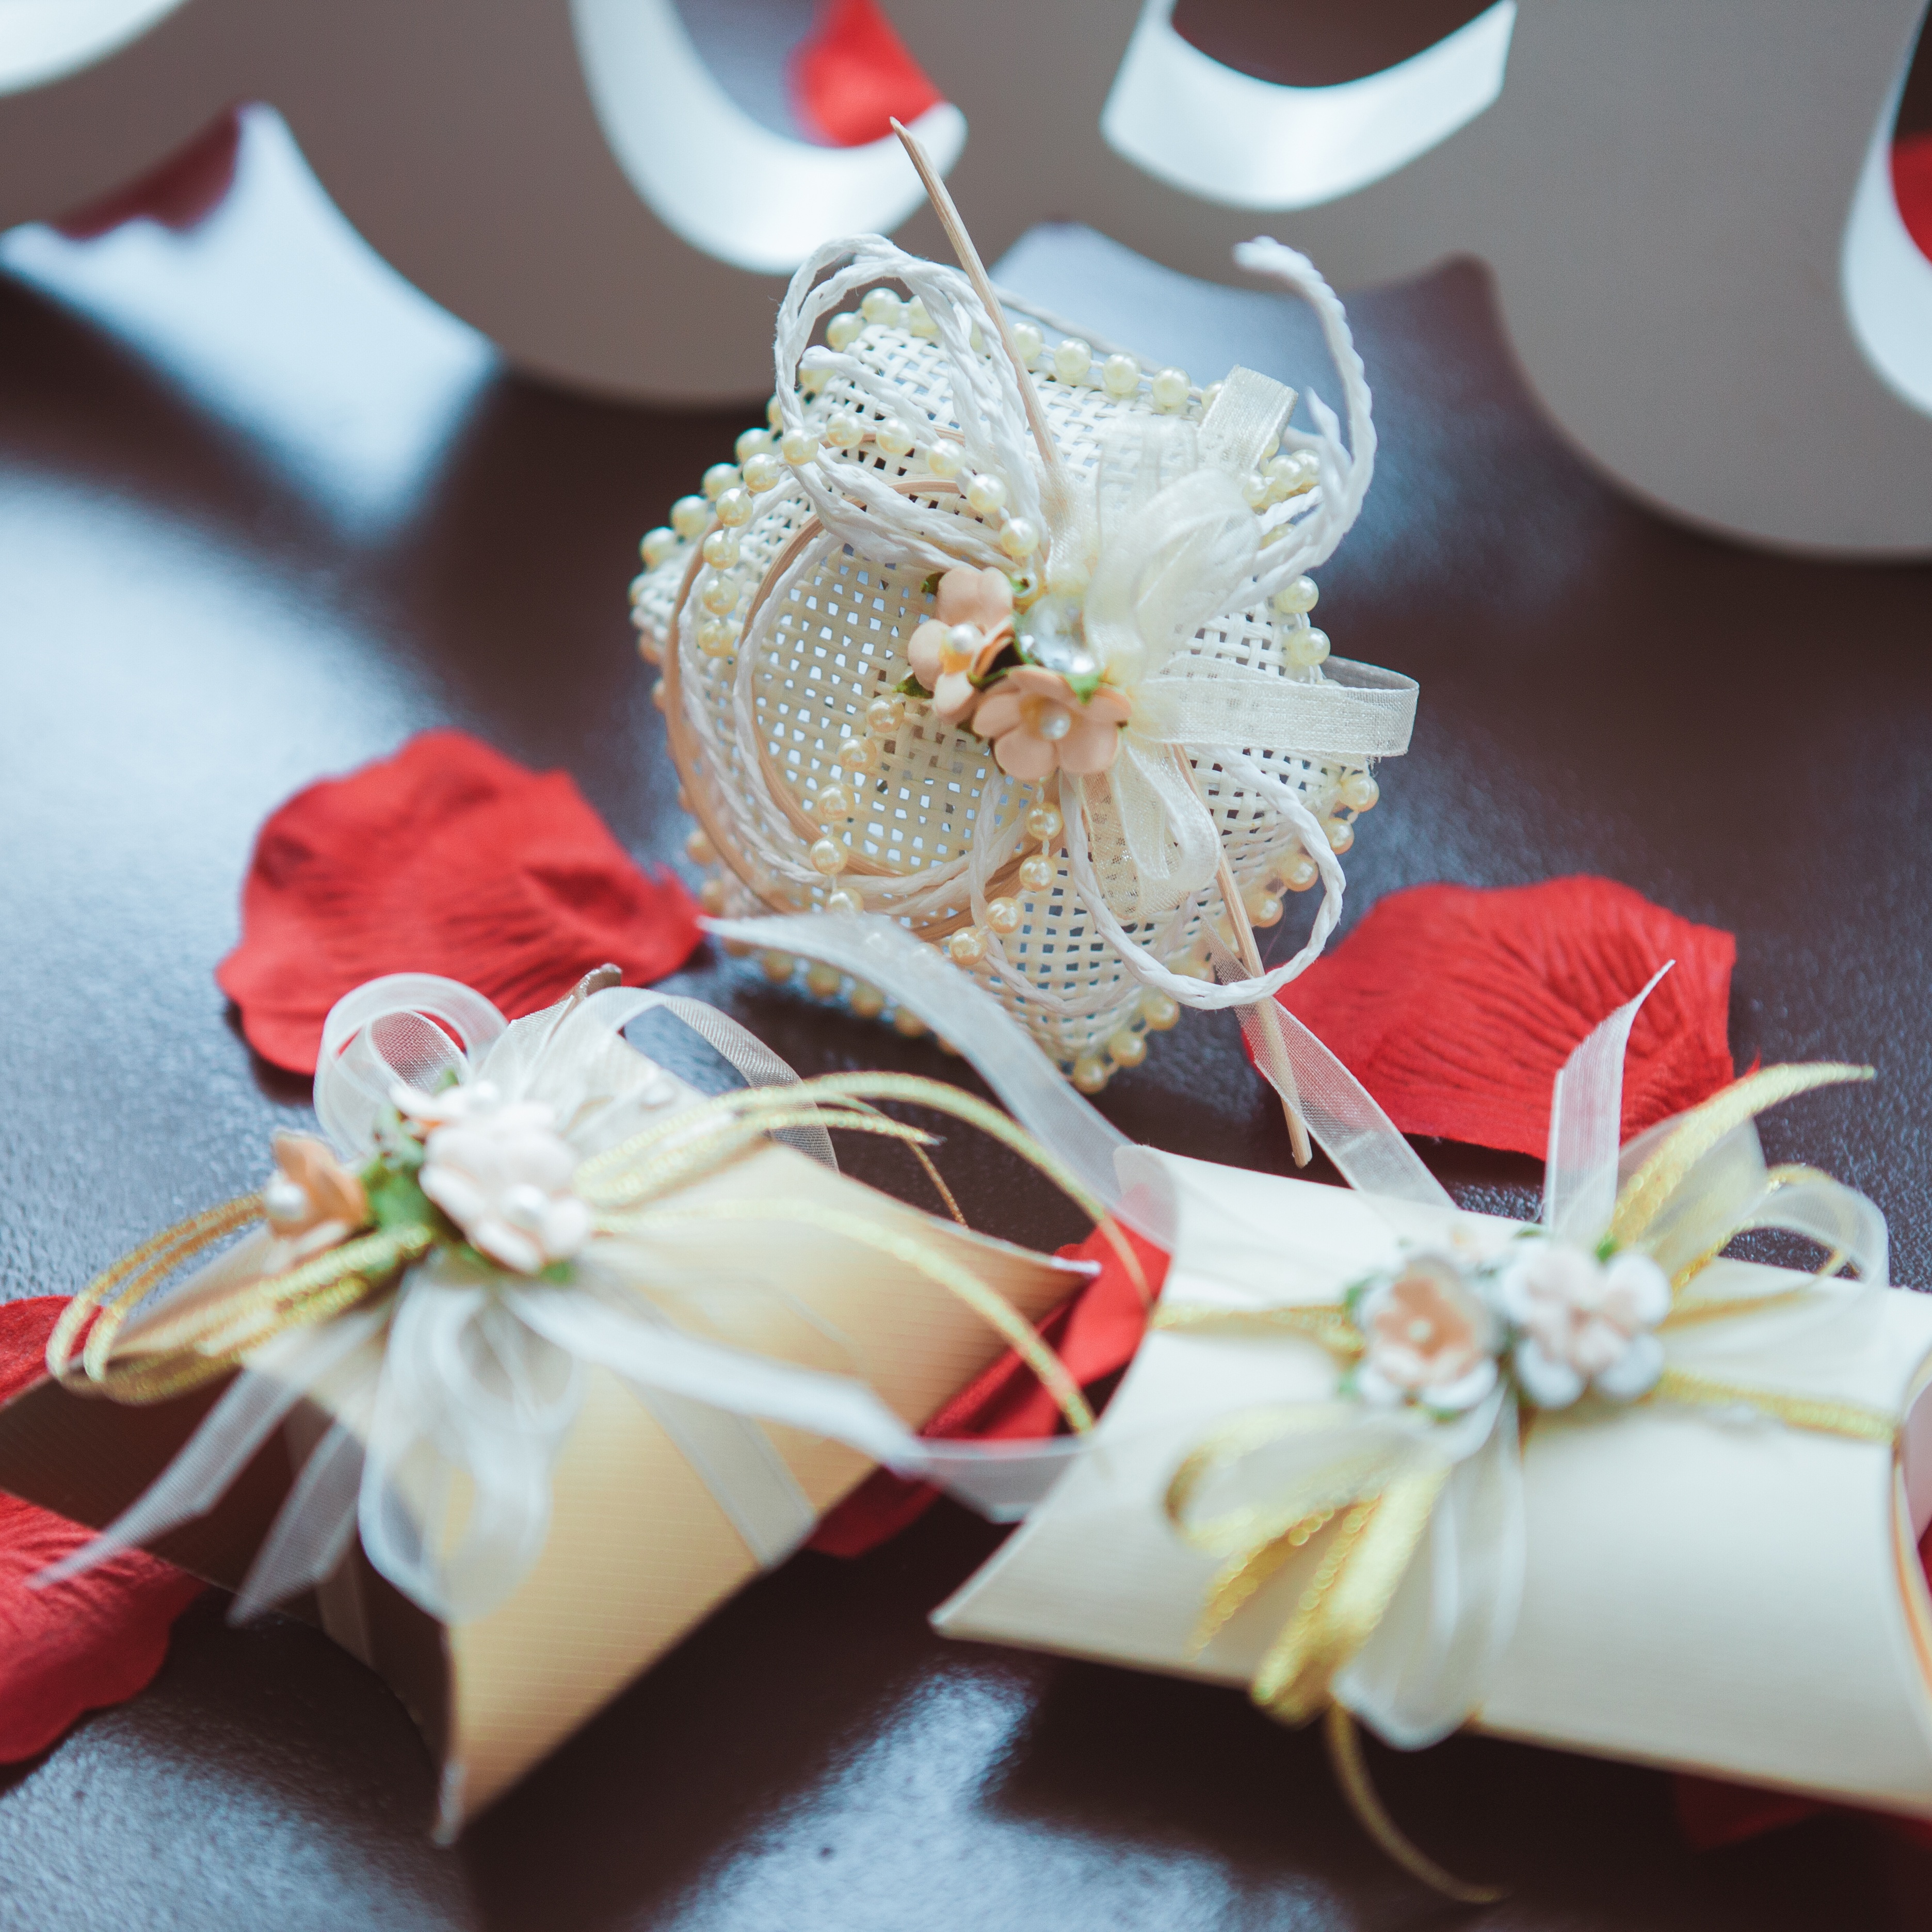
flower, petal, love, wedding, christmas decoration, happiness, accessories, mood, clearance, flower bouquet, wedding favors